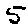
Label: 5